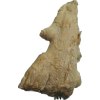
Label: ginger